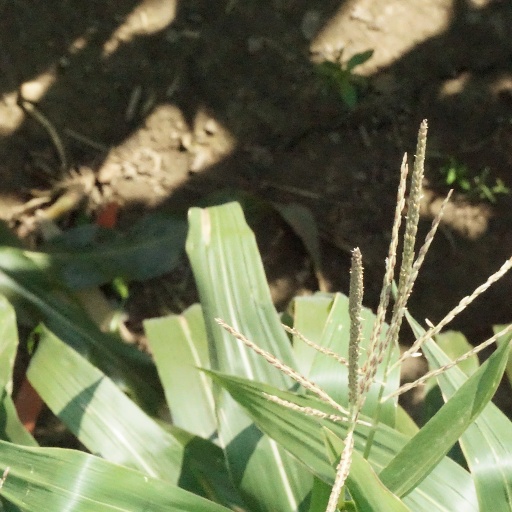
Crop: maize; corn